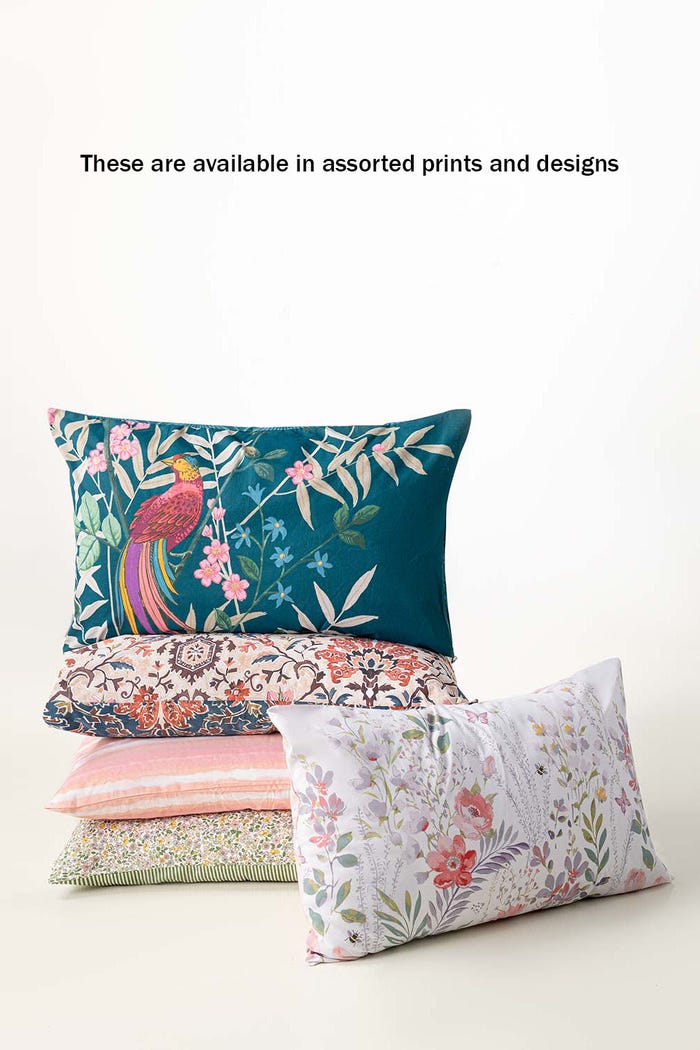
multi jacquard pillowcase